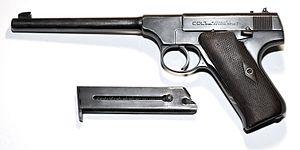
Le Colt Woodsman est un pistolet semi-automatique fabriqué par la Colt's Manufacturing Company de 1915 à 1977. Le designer est John Moses Browning. Chaque série présente exactement le même modèle d'armes, sauf le châssis qui change selon la série.